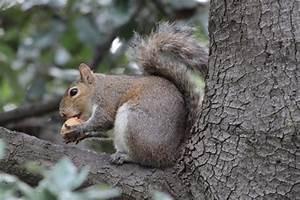
squirrel